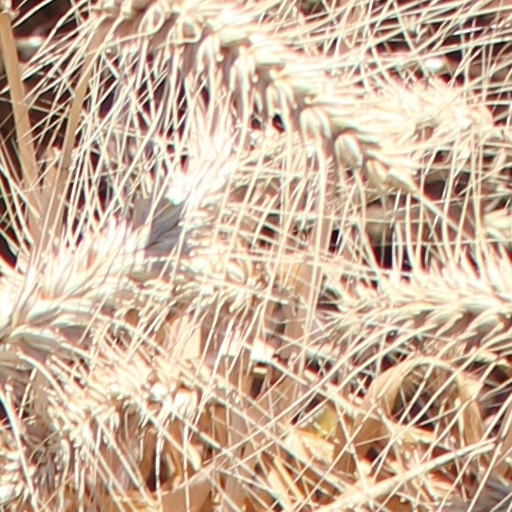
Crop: wheat